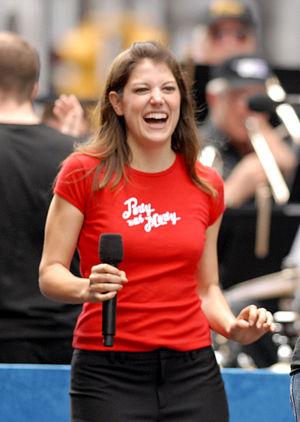
Nicole Parker est une actrice américaine.